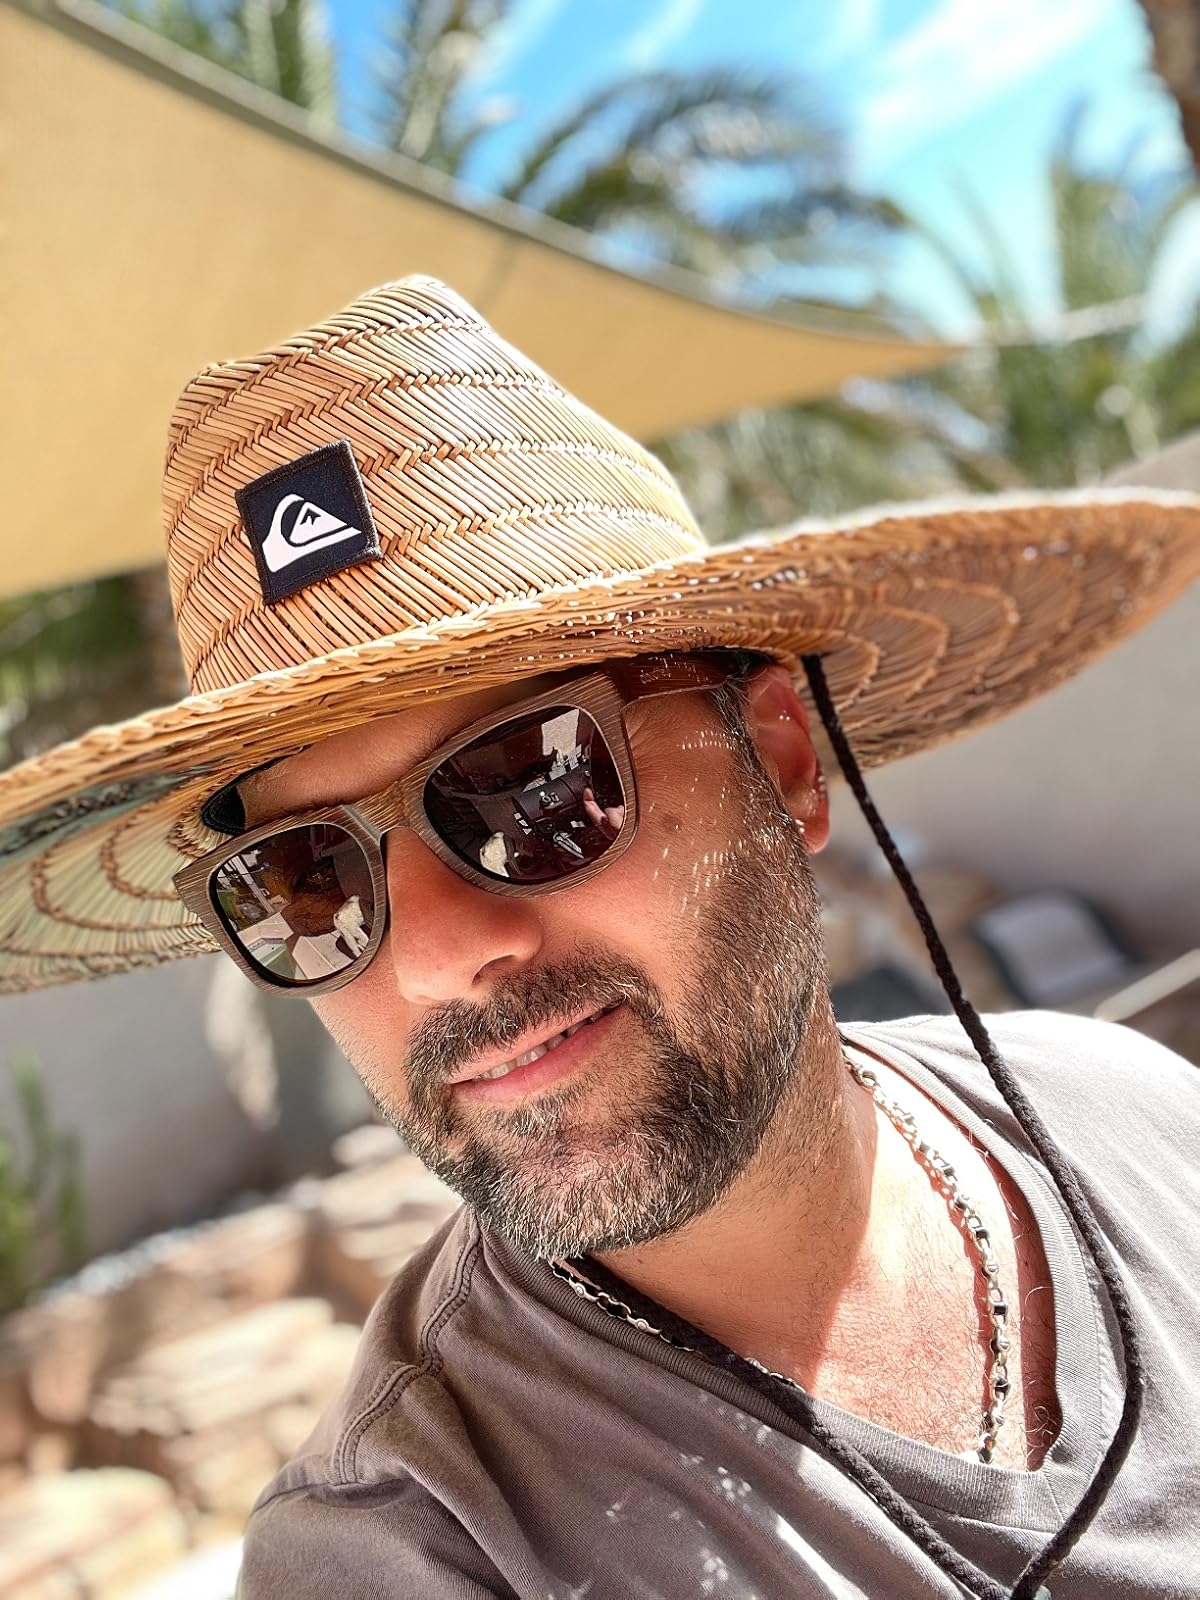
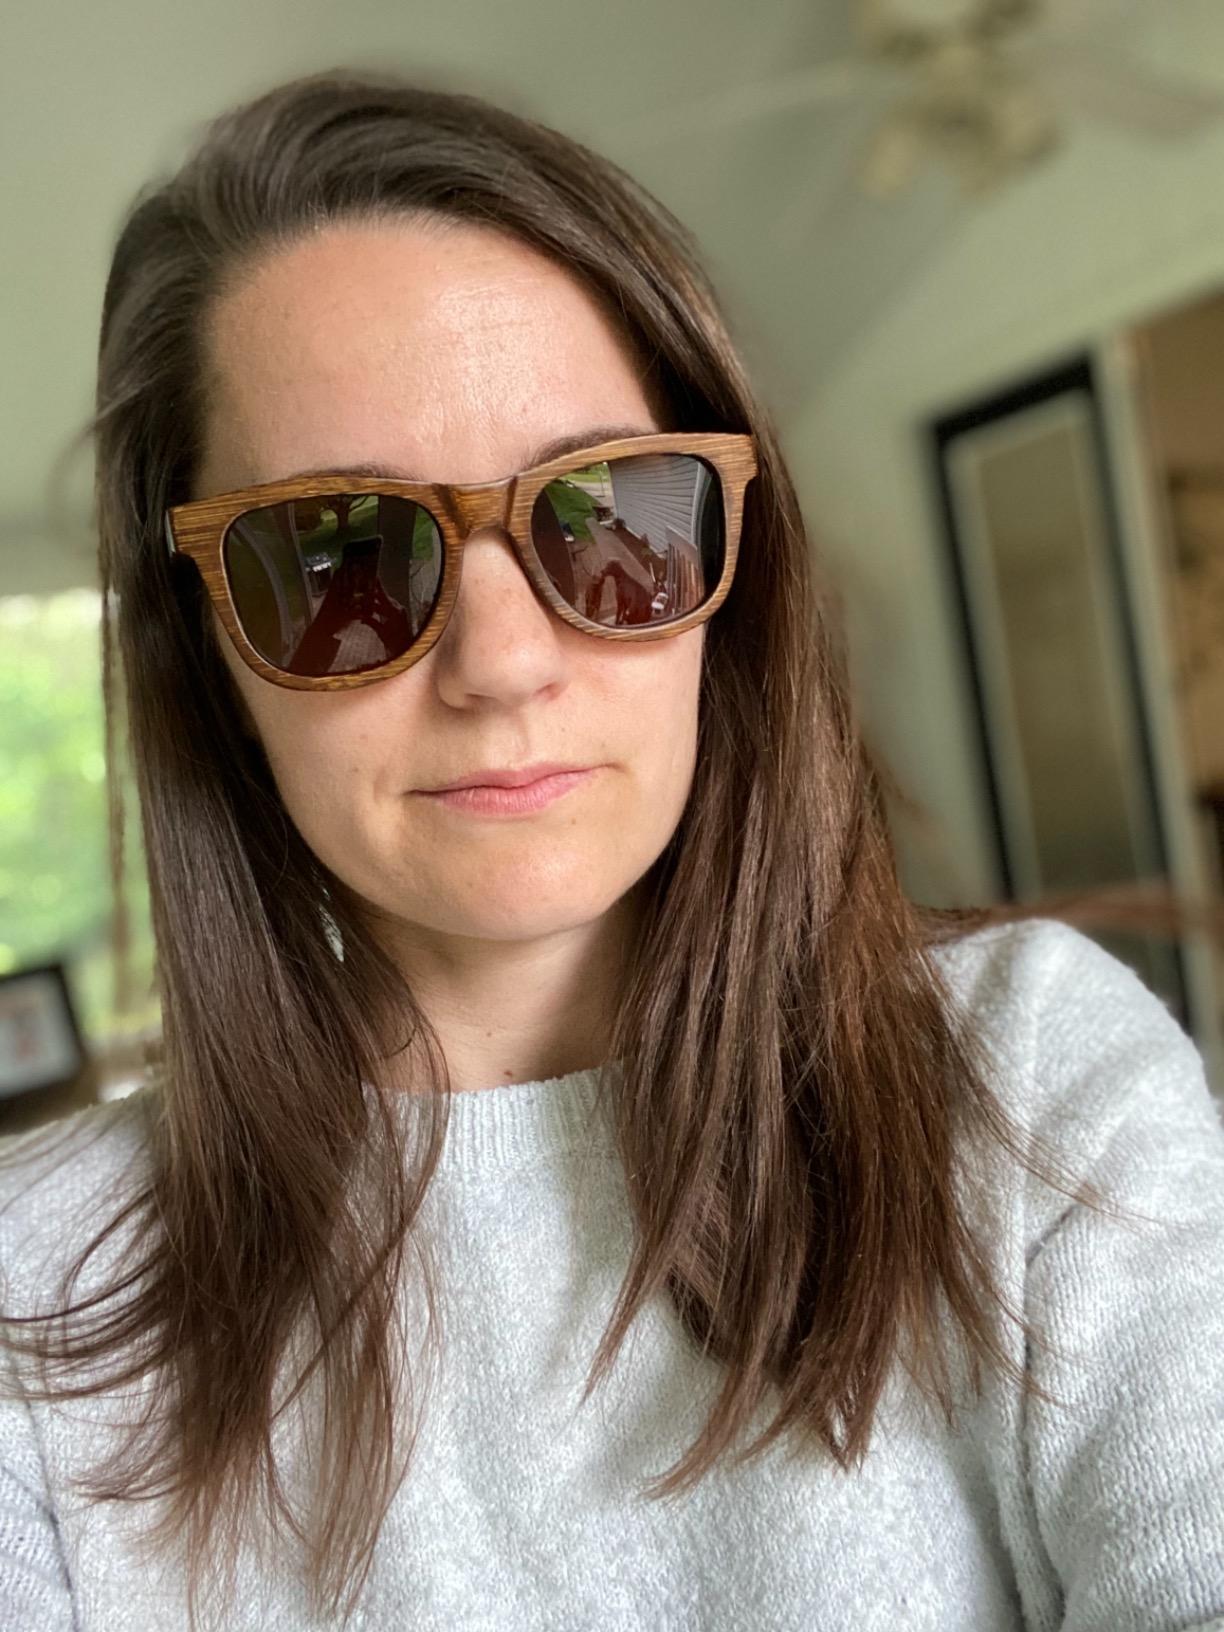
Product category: accessories_sunglasses
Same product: yes